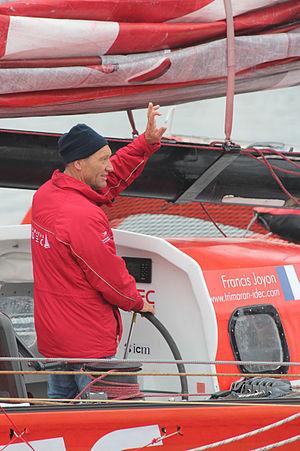
arrivée de Francis Joyon au port du Château de Brest le 17 juin.
Francis Joyon, né le 28 mai 1956 à Hanches, est un navigateur français revendiquant être un « Beauceron sur la mer ». Il commence sa carrière de coureur au large en 1988 et participe à sa première Route du Rhum en 1990. En 2000, il remporte sa première grande épreuve à l'occasion de la Transat anglaise.